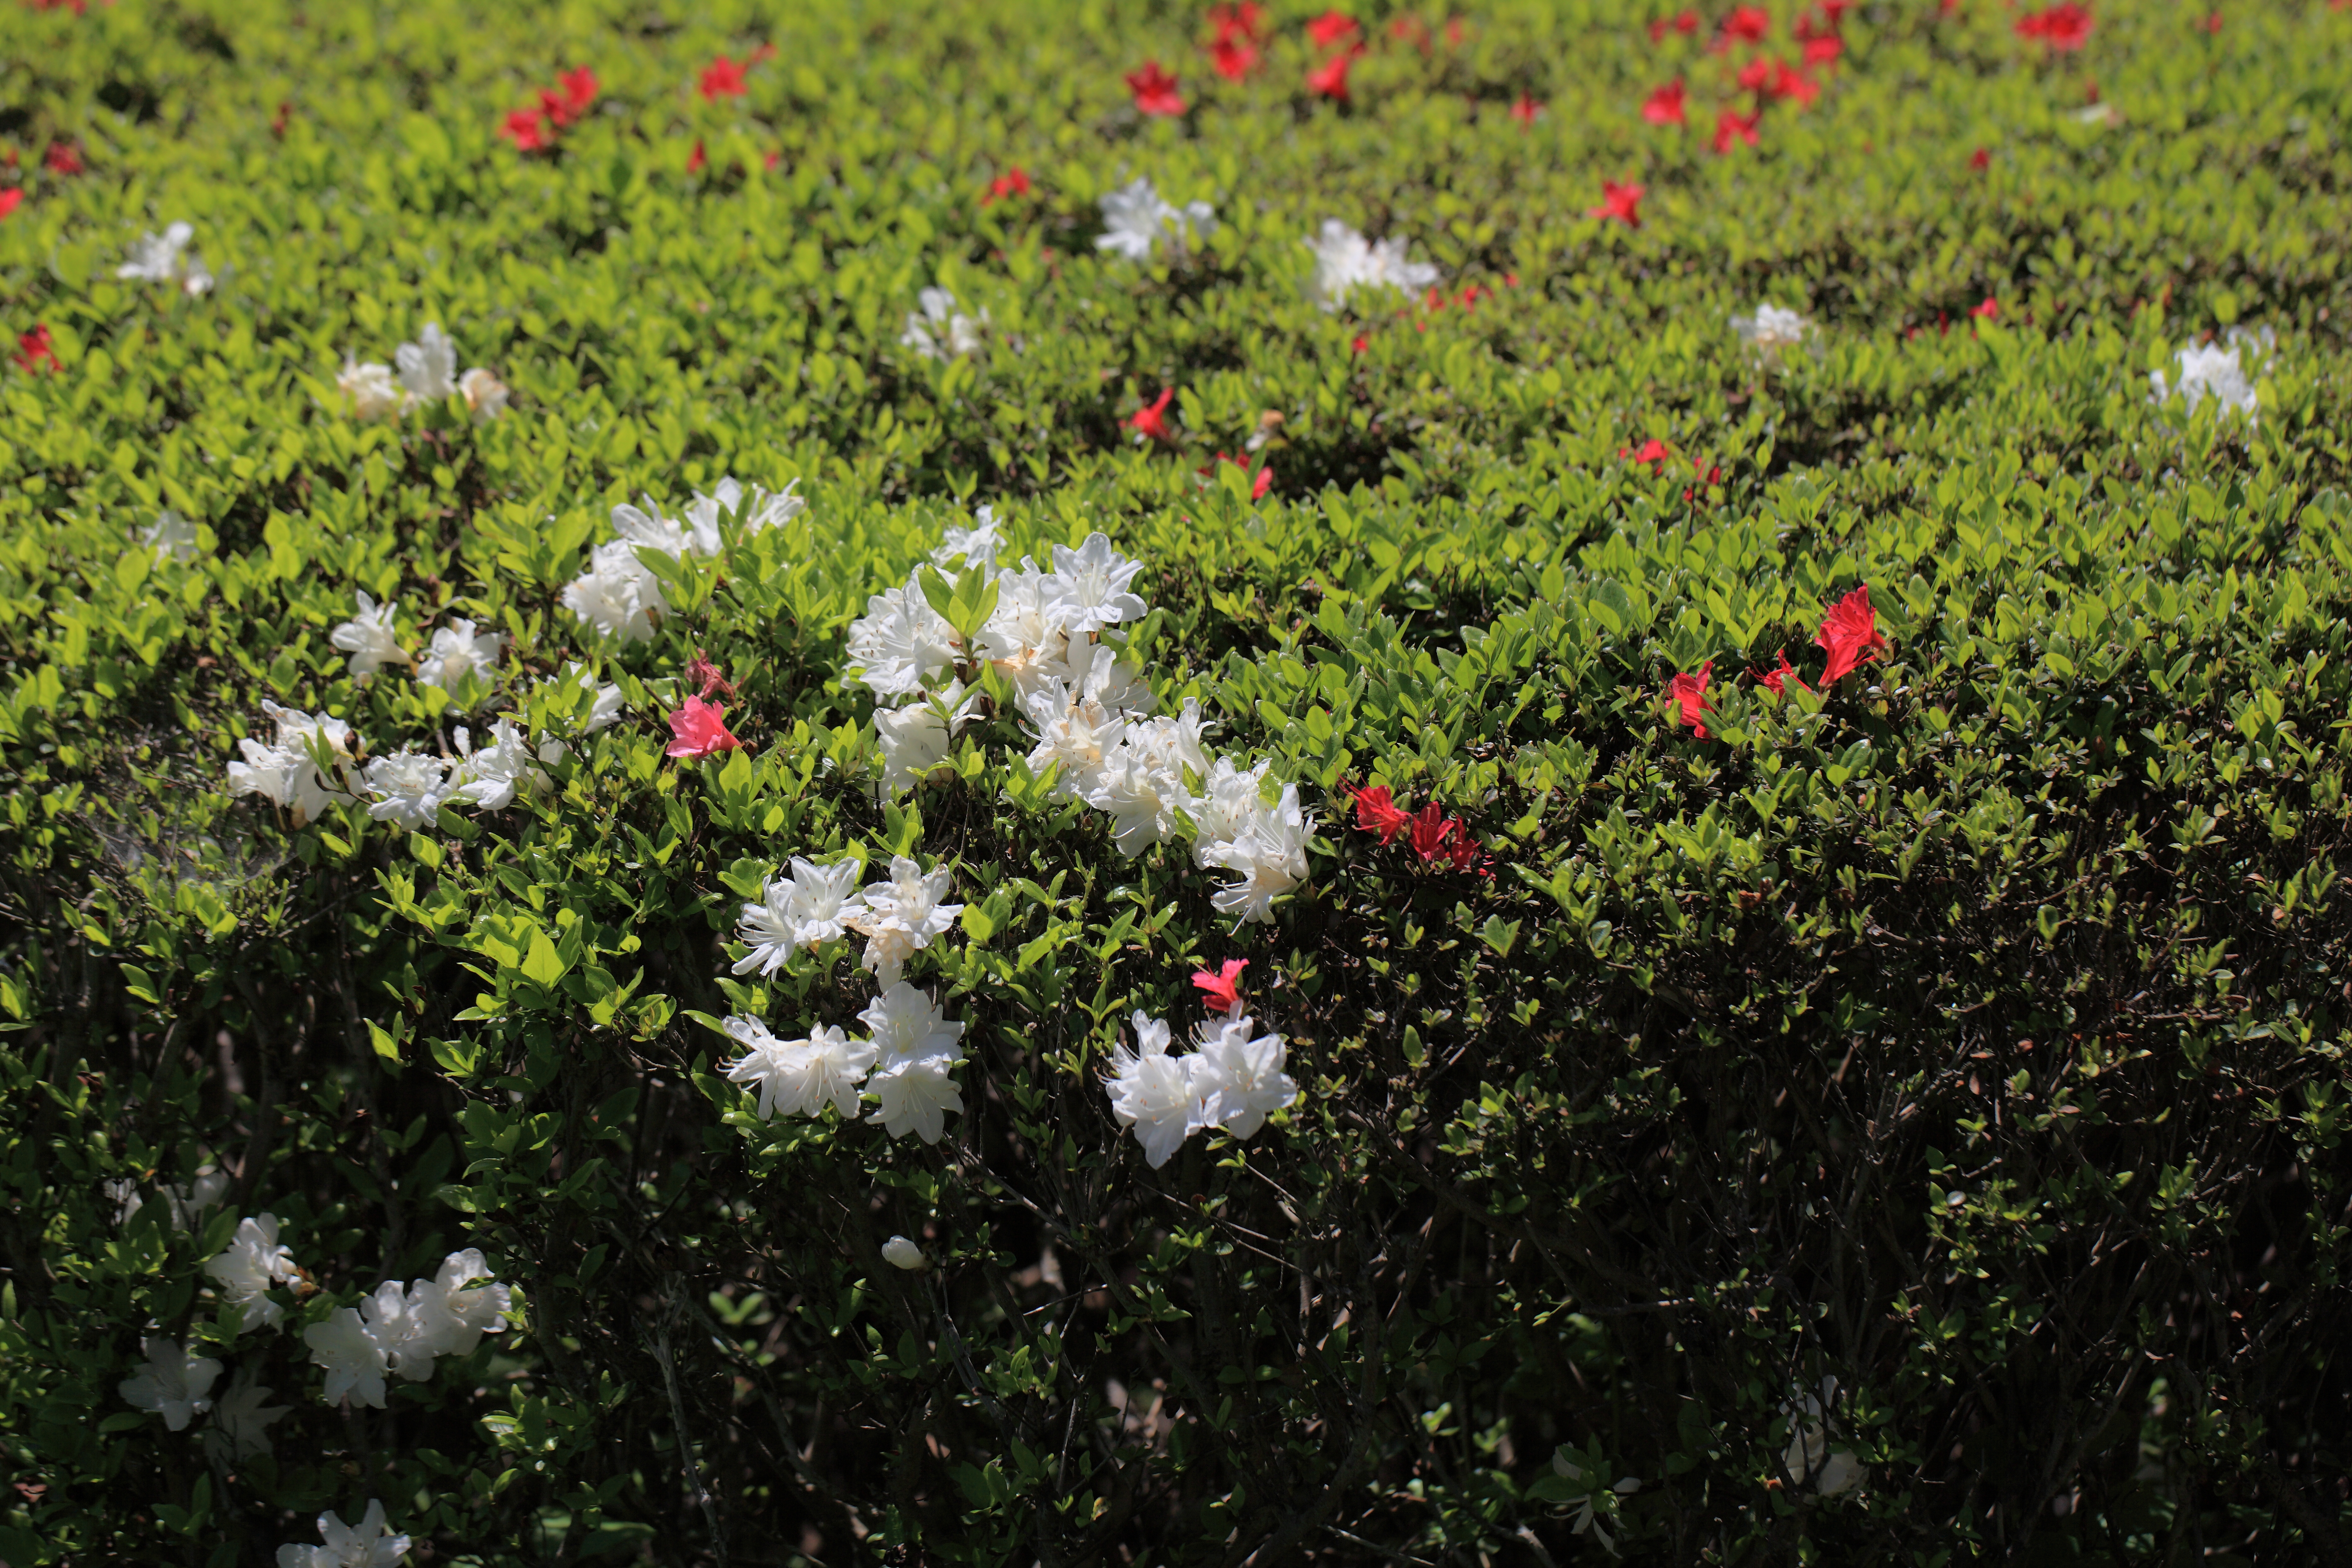
nature, grass, blossom, plant, lawn, meadow, leaf, flower, high, botany, garden, flora, botanical, wildflower, shrub, rhododendron, 5d, hires, markii, hi, res, resolution, azalea, ibaraki, naka, kurume, obtusum, taxonomy binomial rhododendronobtusum, flowering plant, land plant